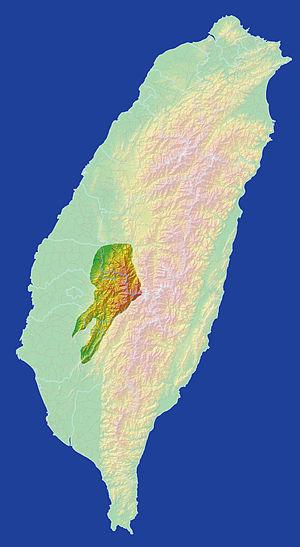
La chaîne d'Alishan est une chaîne du Sud-Ouest de Taïwan, séparée par la rivière Qishan de la chaîne du Yushan à l'est. Le plus haut point est Datashan, culminant à 2 663 m. A Li Shan De Gu Niang est une chanson célèbre d'une fille dans les montagnes. Le nom Ali Shan semble provenir du mot Alit, qui signifie en plusieurs langues indigènes taïwanaises « montagne ancêtre ».